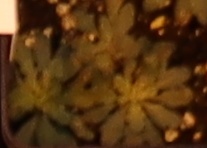
Label: Horseweed